United Air Lines Flight 553

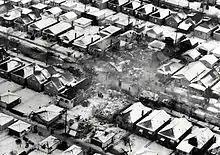
Overview of the accident site

United Air Lines Flight 553 was a scheduled domestic flight from Washington National Airport to Omaha, Nebraska, via Chicago Midway International Airport. On December 8, 1972, the Boeing 737-222 serving the flight, "City of Lincoln" registration crashed while approaching Midway Airport. The probable cause of the crash was concluded to be the captain's failure to properly manage the flight.